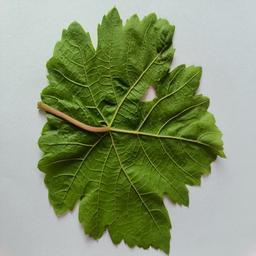
Label: Healthy Leaves